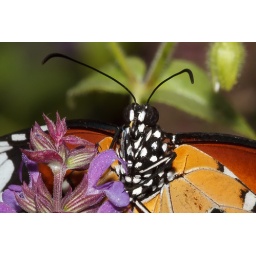
Danaus chrysippus. From exibition of tropical butterflies (alive, flying around in big greenhouse) in Arboretum Volcji Potok, Slovenia.